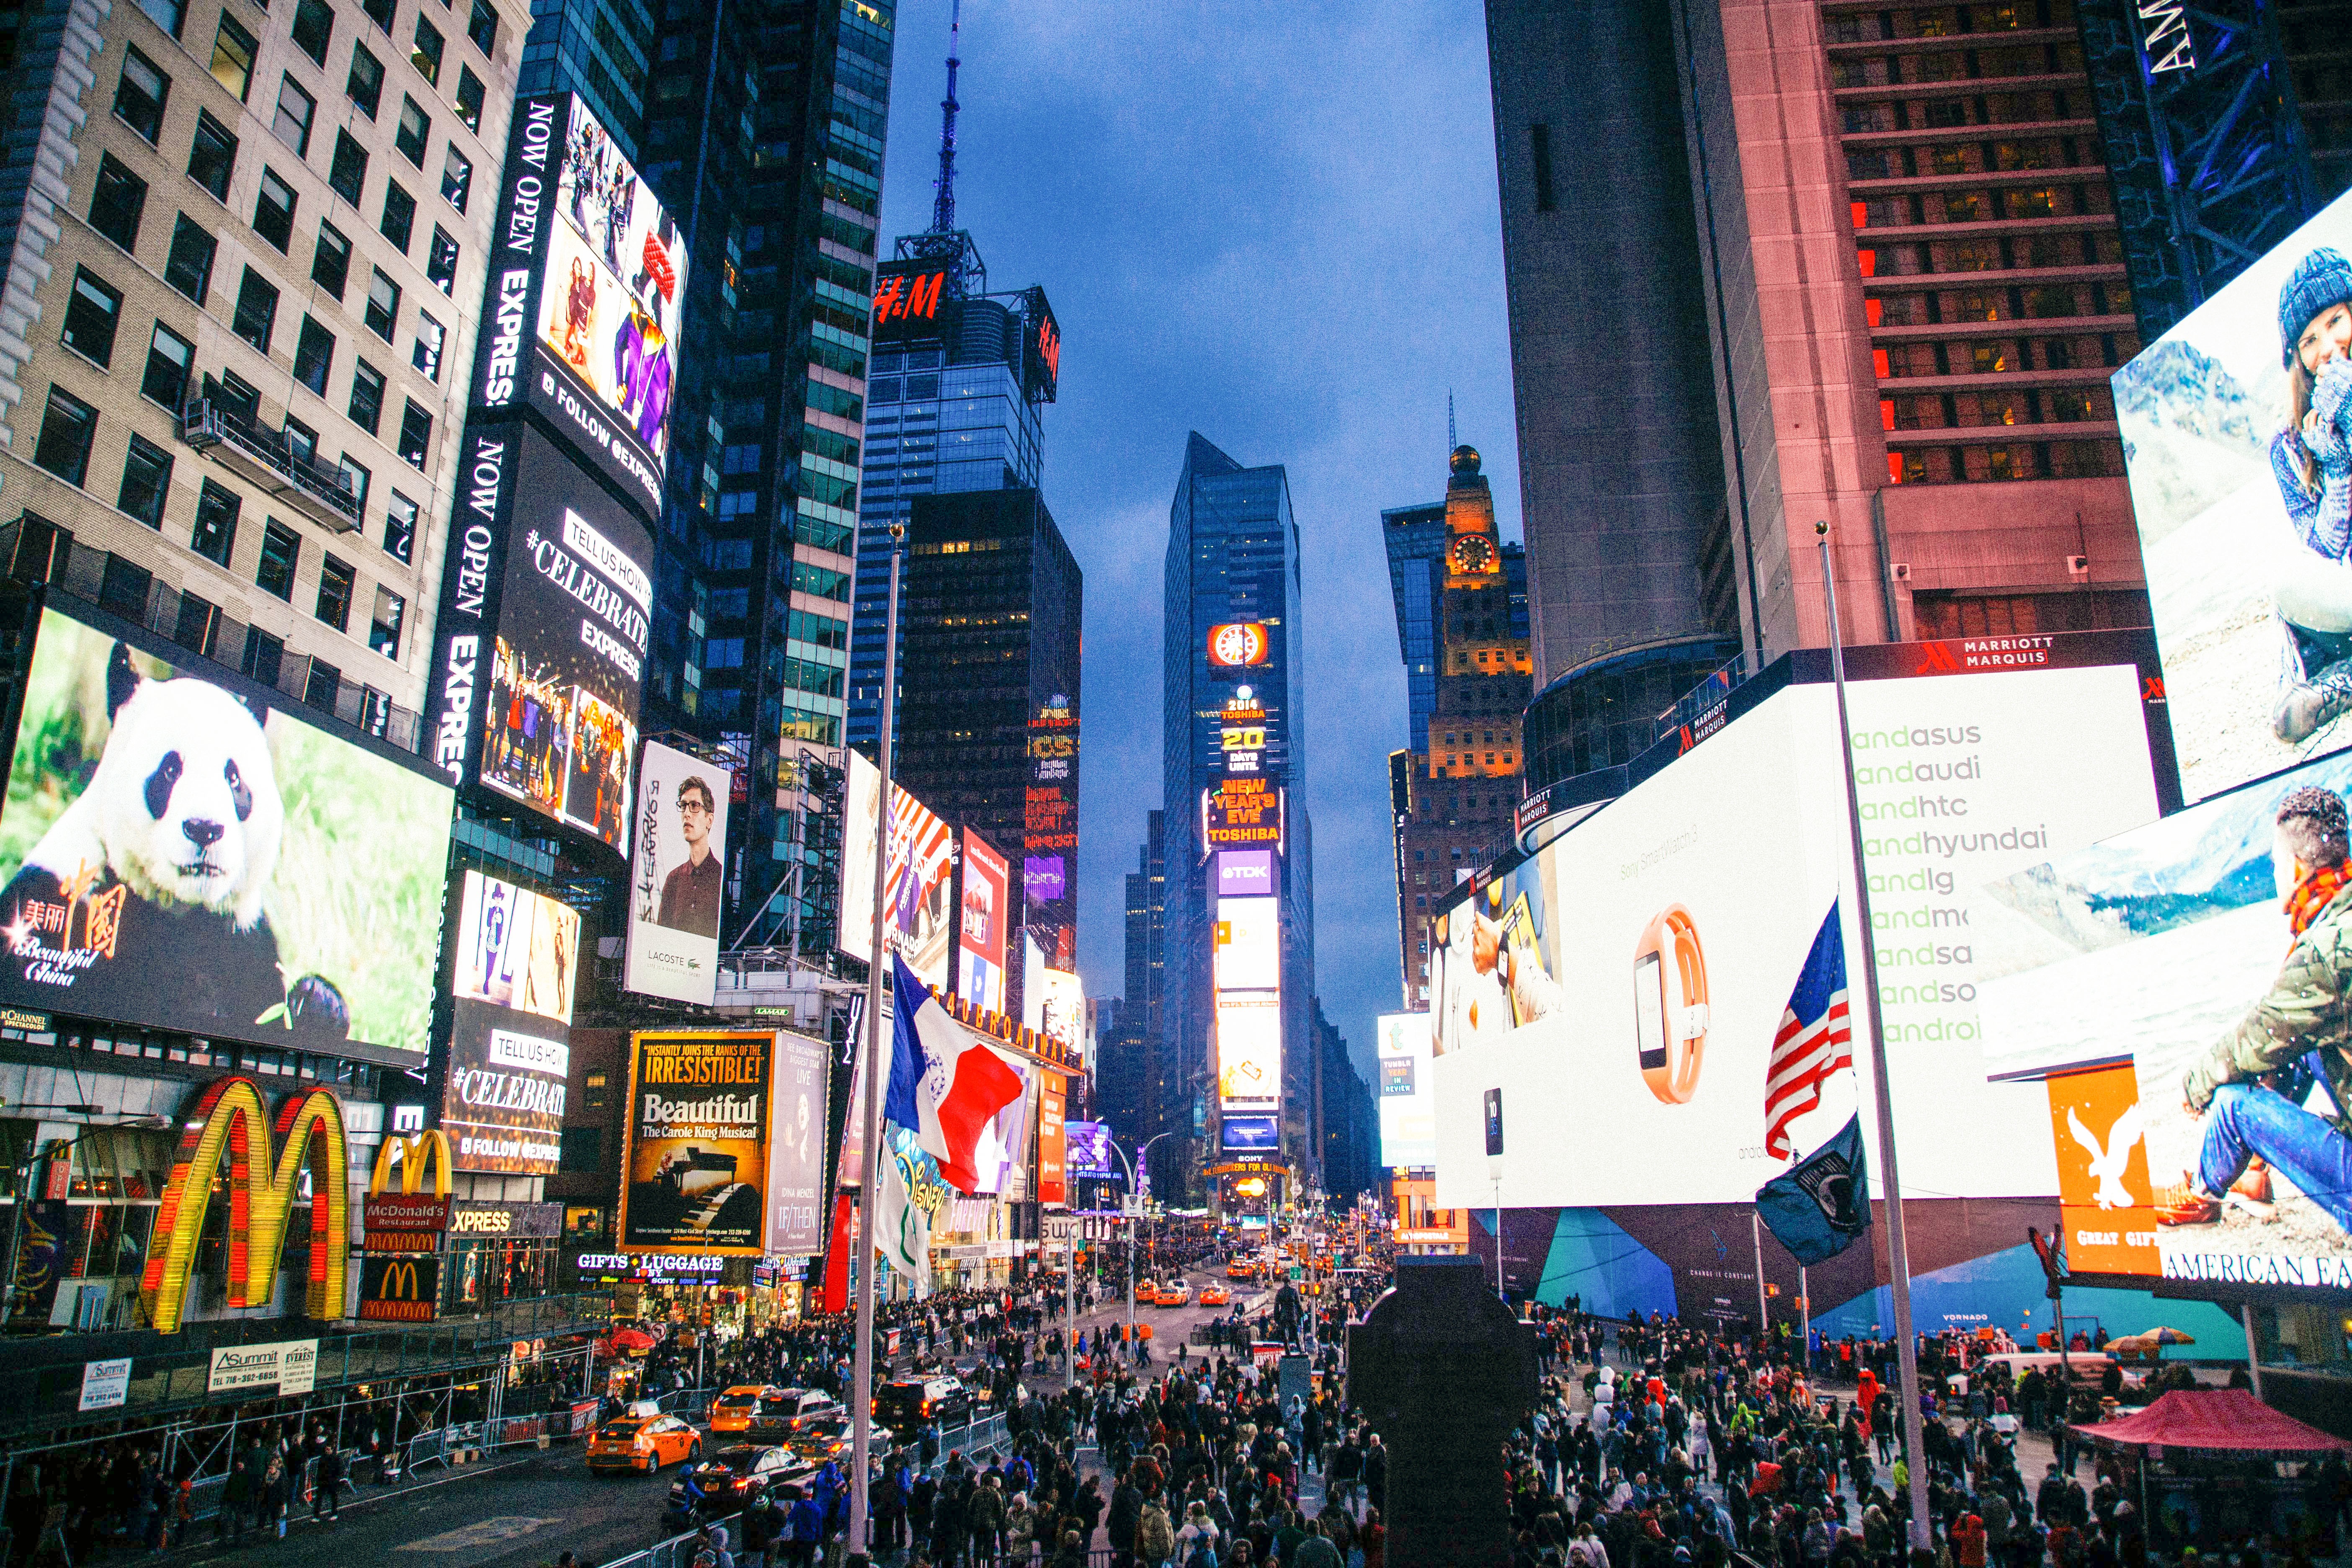
pedestrian, road, street, city, crowd, downtown, demonstration, protest, metropolis, urban area